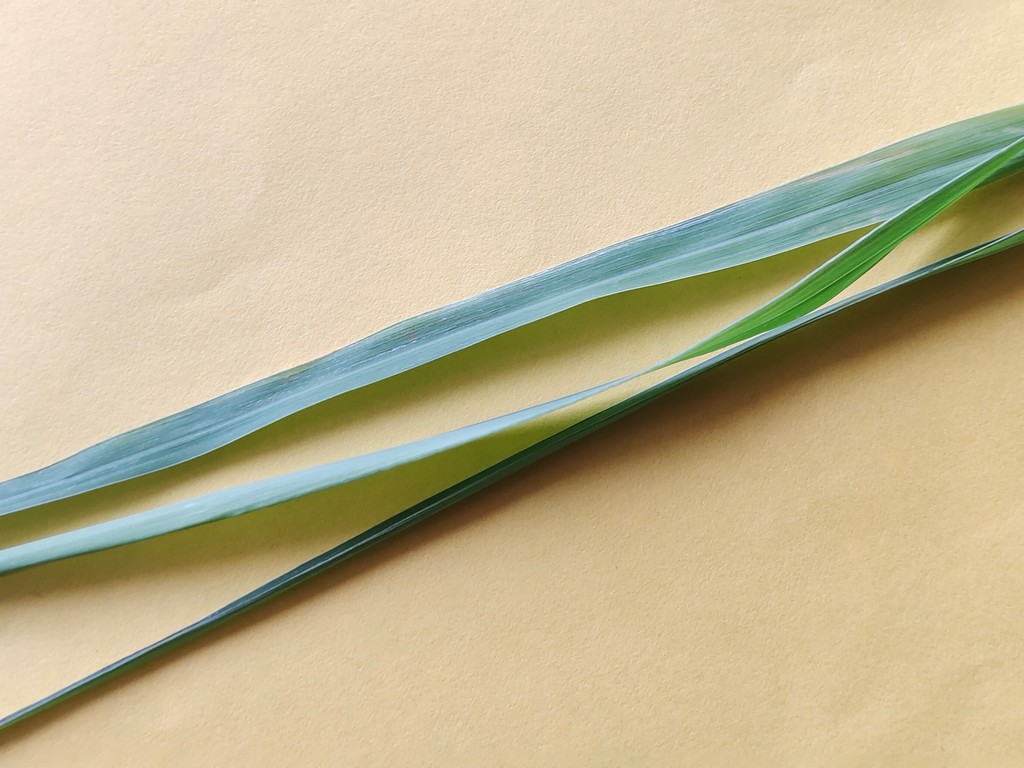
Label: Healthy